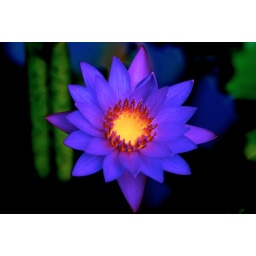
blue lotus in one of those garden lotus ponds, at my uncle's house in calicut, kerala